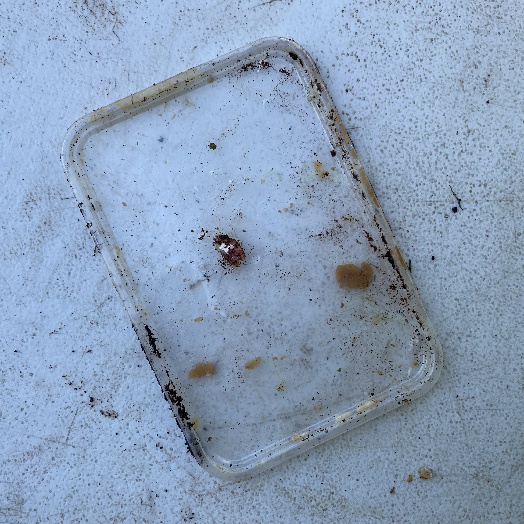
Label: Plastic